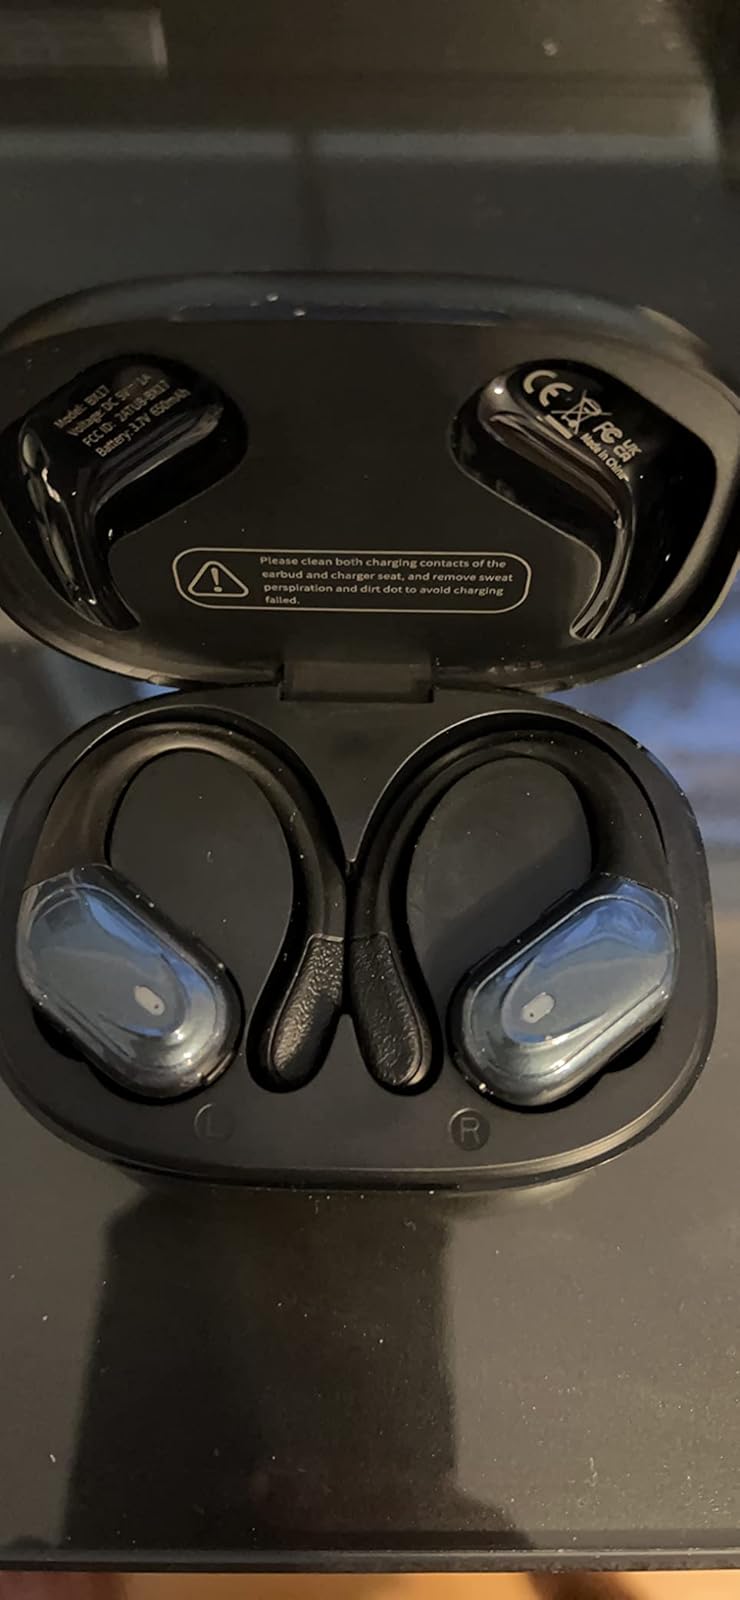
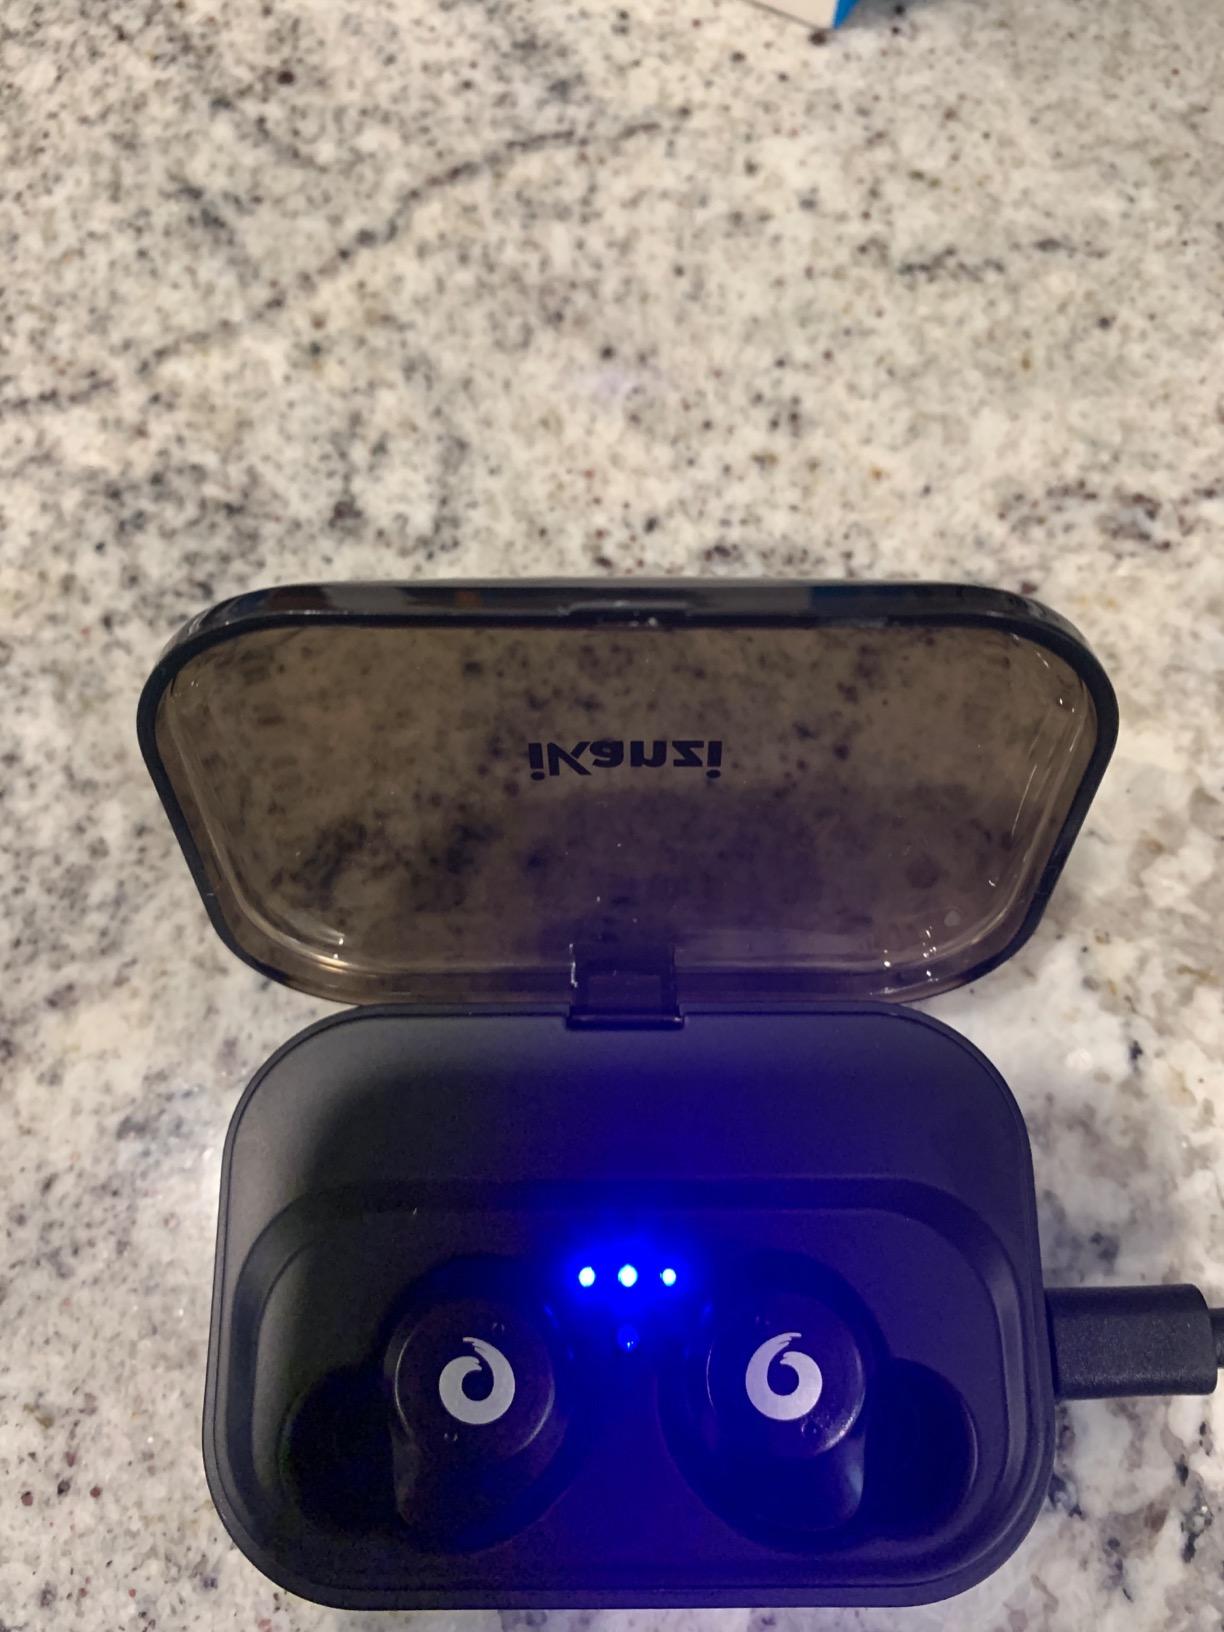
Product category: earbuds
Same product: no